Ricardo Rozzi

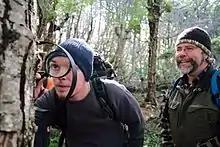
Tourism with a Hand Lens

As the co-founder of the Omora Ethnobotanical Park and the leader in the creation of the Cape Horn Biosphere Reserve, his academic work has been strongly associated with application and includes a novel focus on "biocultural conservation" and the "linking of human well-being with the environment." Within this same line of inquiry, Rozzi coined the terms "biocultural ethics" and "field environmental philosophy" to denote his emphasis on applying philosophy to real life situations using direct encounter experiences to enrich both academic formation as well as inform social processes, such as decision-making and ecotourism. For example, based on the discovery of the outstanding diversity of mosses, lichens and liverworts (5% of the world's total) in the Magellanic sub-Antarctic ecoregion, Dr. Ricardo Rozzi and his colleagues has coined the term "Tourism with a Hand Lens" to refer to a new speciality tourism being promoted in the Cape Horn Biosphere Reserve. Rozzi has called upon tourism operators to place this narrative into their offering for the region and take advantage of this biodiversity hotspot for non-vascular flora. In turn, Rozzi and the Omora Ethnobotanical Park have metaphorically called these small plant communities the "Miniature Forests of Cape Horn" to help the broader society understand the ecological role played by these tiny, but diverse, abundant and important organisms.